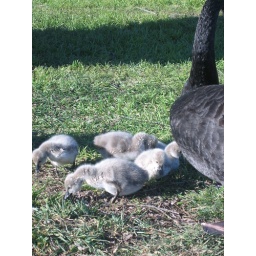
clucky! A clutch of very new cygnets guarded by mum &amp;amp; dad black swan beside Lake Burley Griffin. Cutums!